Bacteriophage

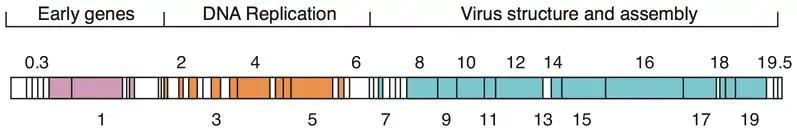
Schematic view of the 44 kb T7 phage genome. Each box is a gene. Numbers indicate genes (or rather open reading frames). The "early", "middle" (DNA replication), and "late" genes (virus structure), roughly represent the time course of gene expression.

Bacteriophage genomes can be highly mosaic, i.e. the genome of many phage species appear to be composed of numerous individual modules. These modules may be found in other phage species in different arrangements. Mycobacteriophages, bacteriophages with mycobacterial hosts, have provided excellent examples of this mosaicism. In these mycobacteriophages, genetic assortment may be the result of repeated instances of site-specific recombination and illegitimate recombination (the result of phage genome acquisition of bacterial host genetic sequences). Evolutionary mechanisms shaping the genomes of bacterial viruses vary between different families and depend upon the type of the nucleic acid, characteristics of the virion structure, as well as the mode of the viral life cycle.